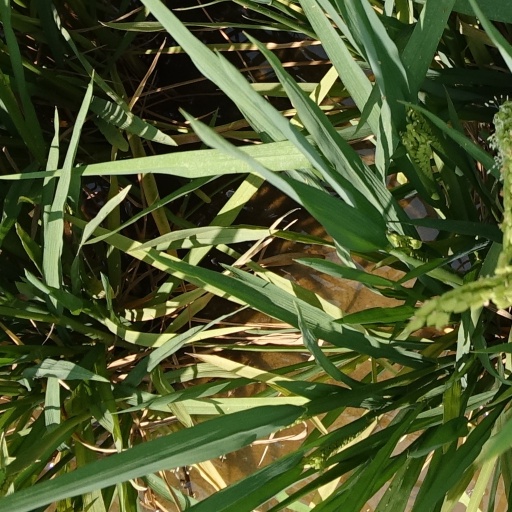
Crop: rice